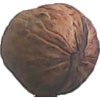
Label: walnut